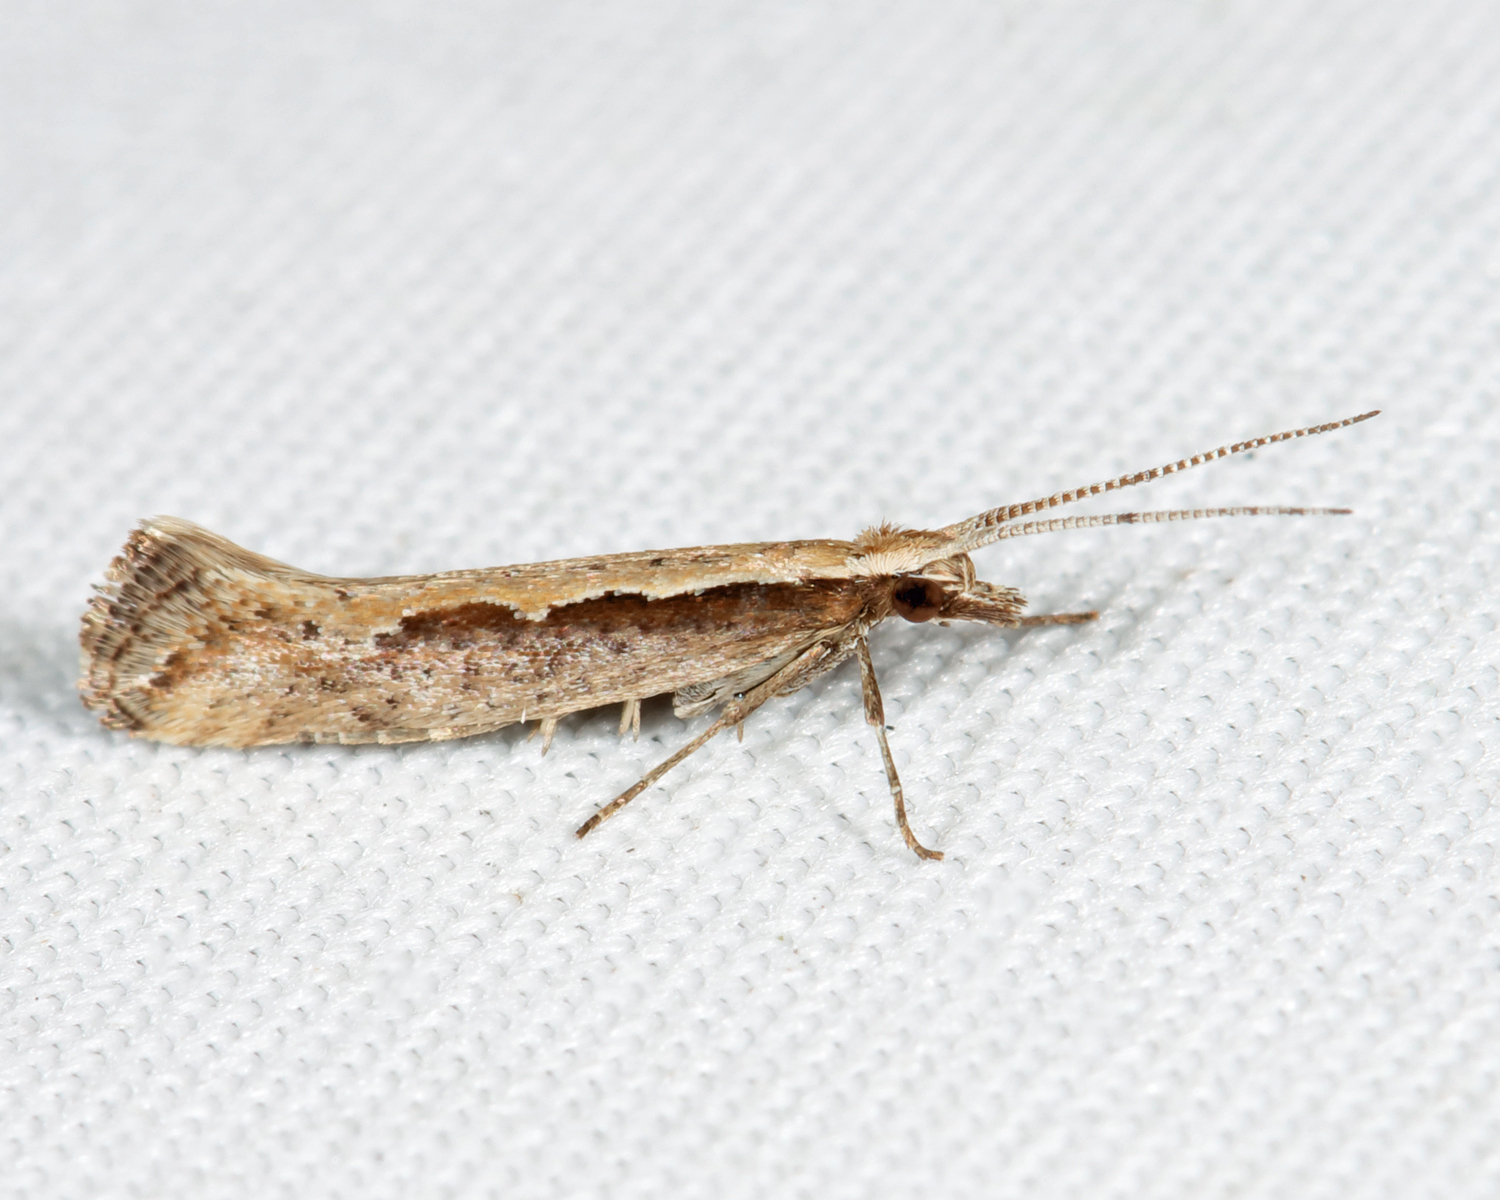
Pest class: diamondback_moth